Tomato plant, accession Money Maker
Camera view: tilt-top (135 deg); turntable rotation: 30 degrees
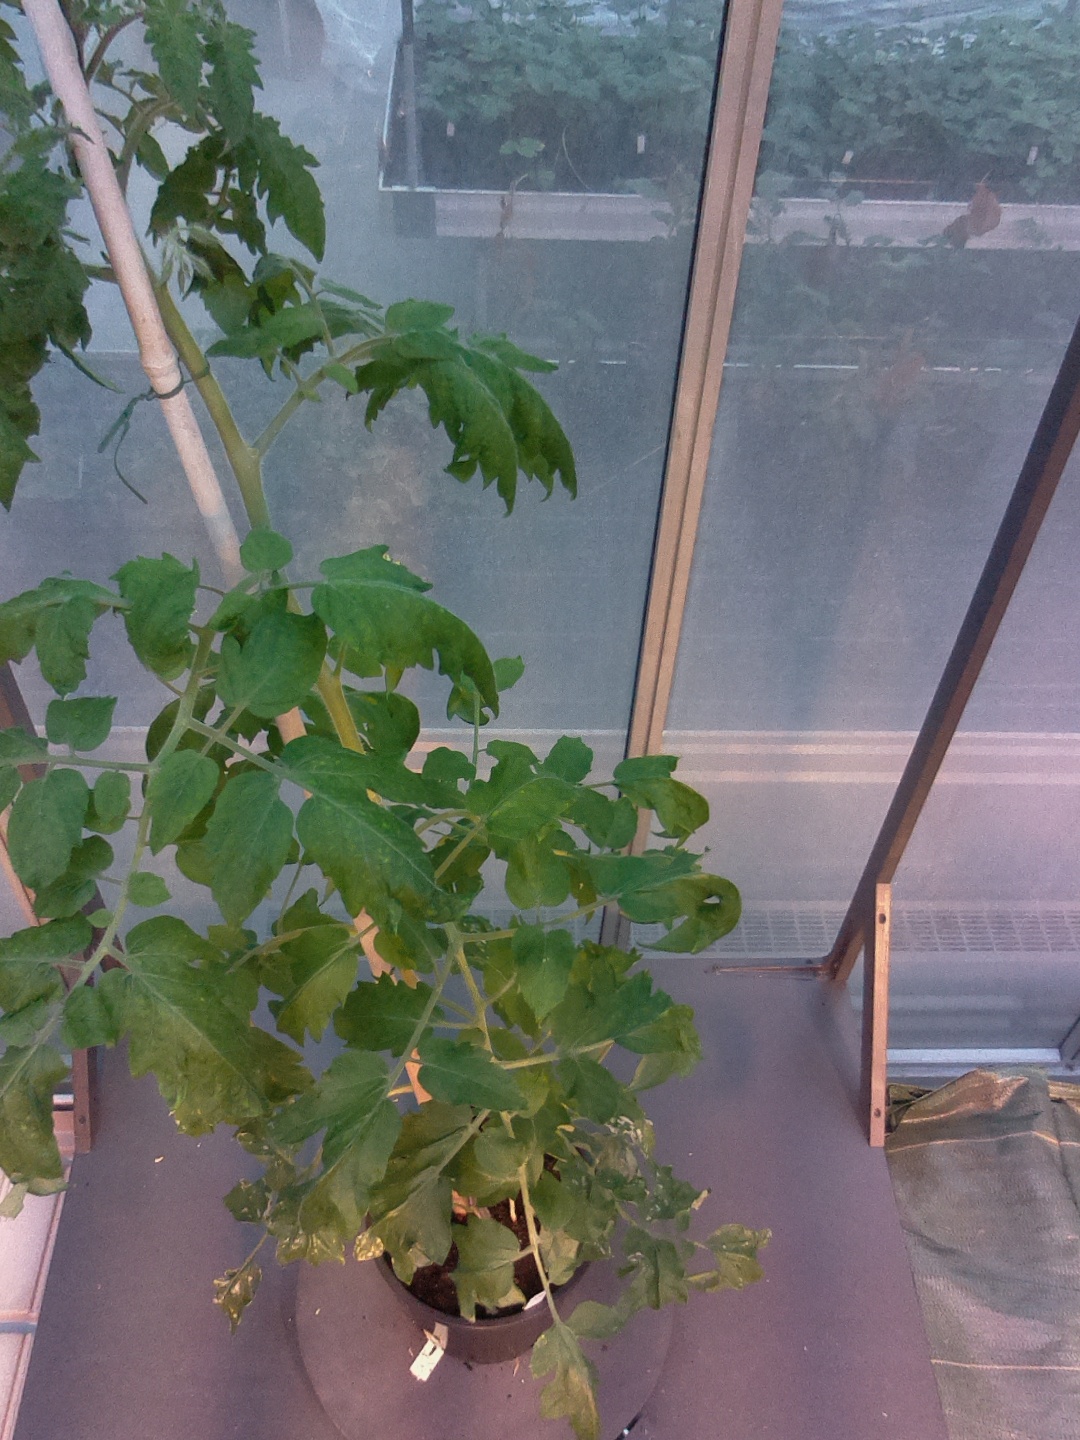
BBCH growth stage 64: 40%-50% of flowers open